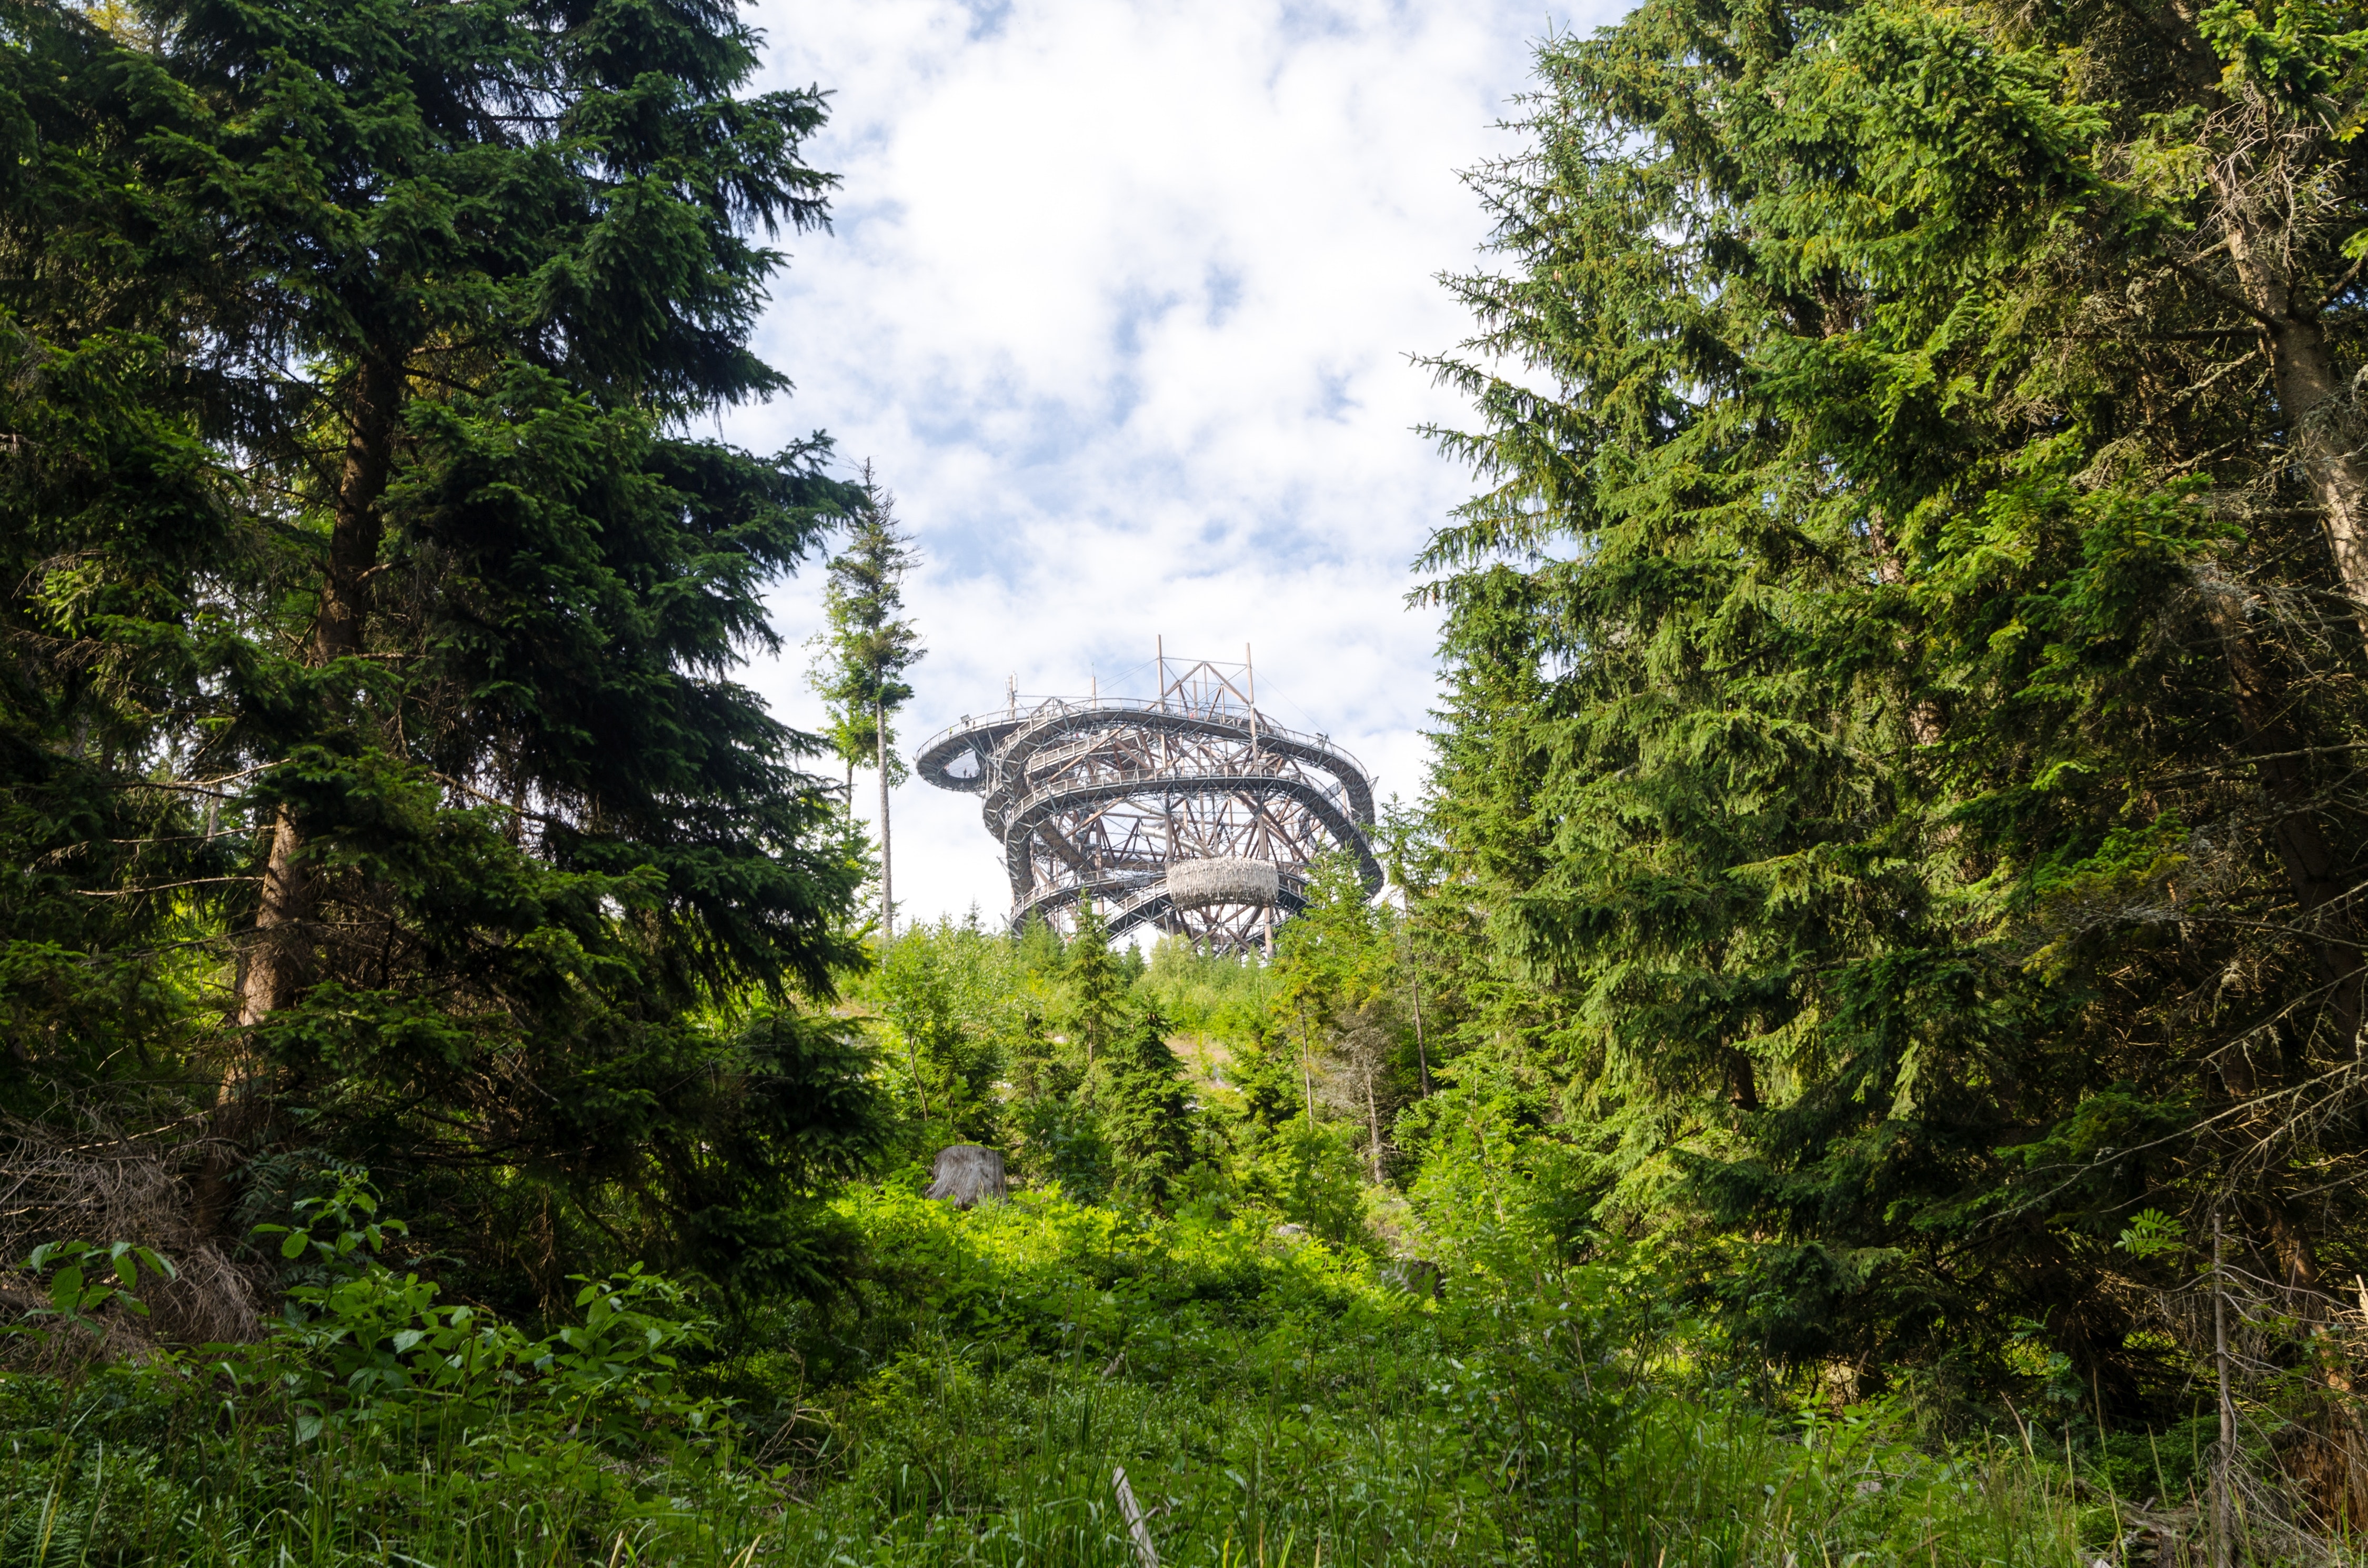
vegetation, tree, biome, botany, architecture, plant, grass, botanical garden, shrub, park, bridge, garden, nonbuilding structure, tourist attraction